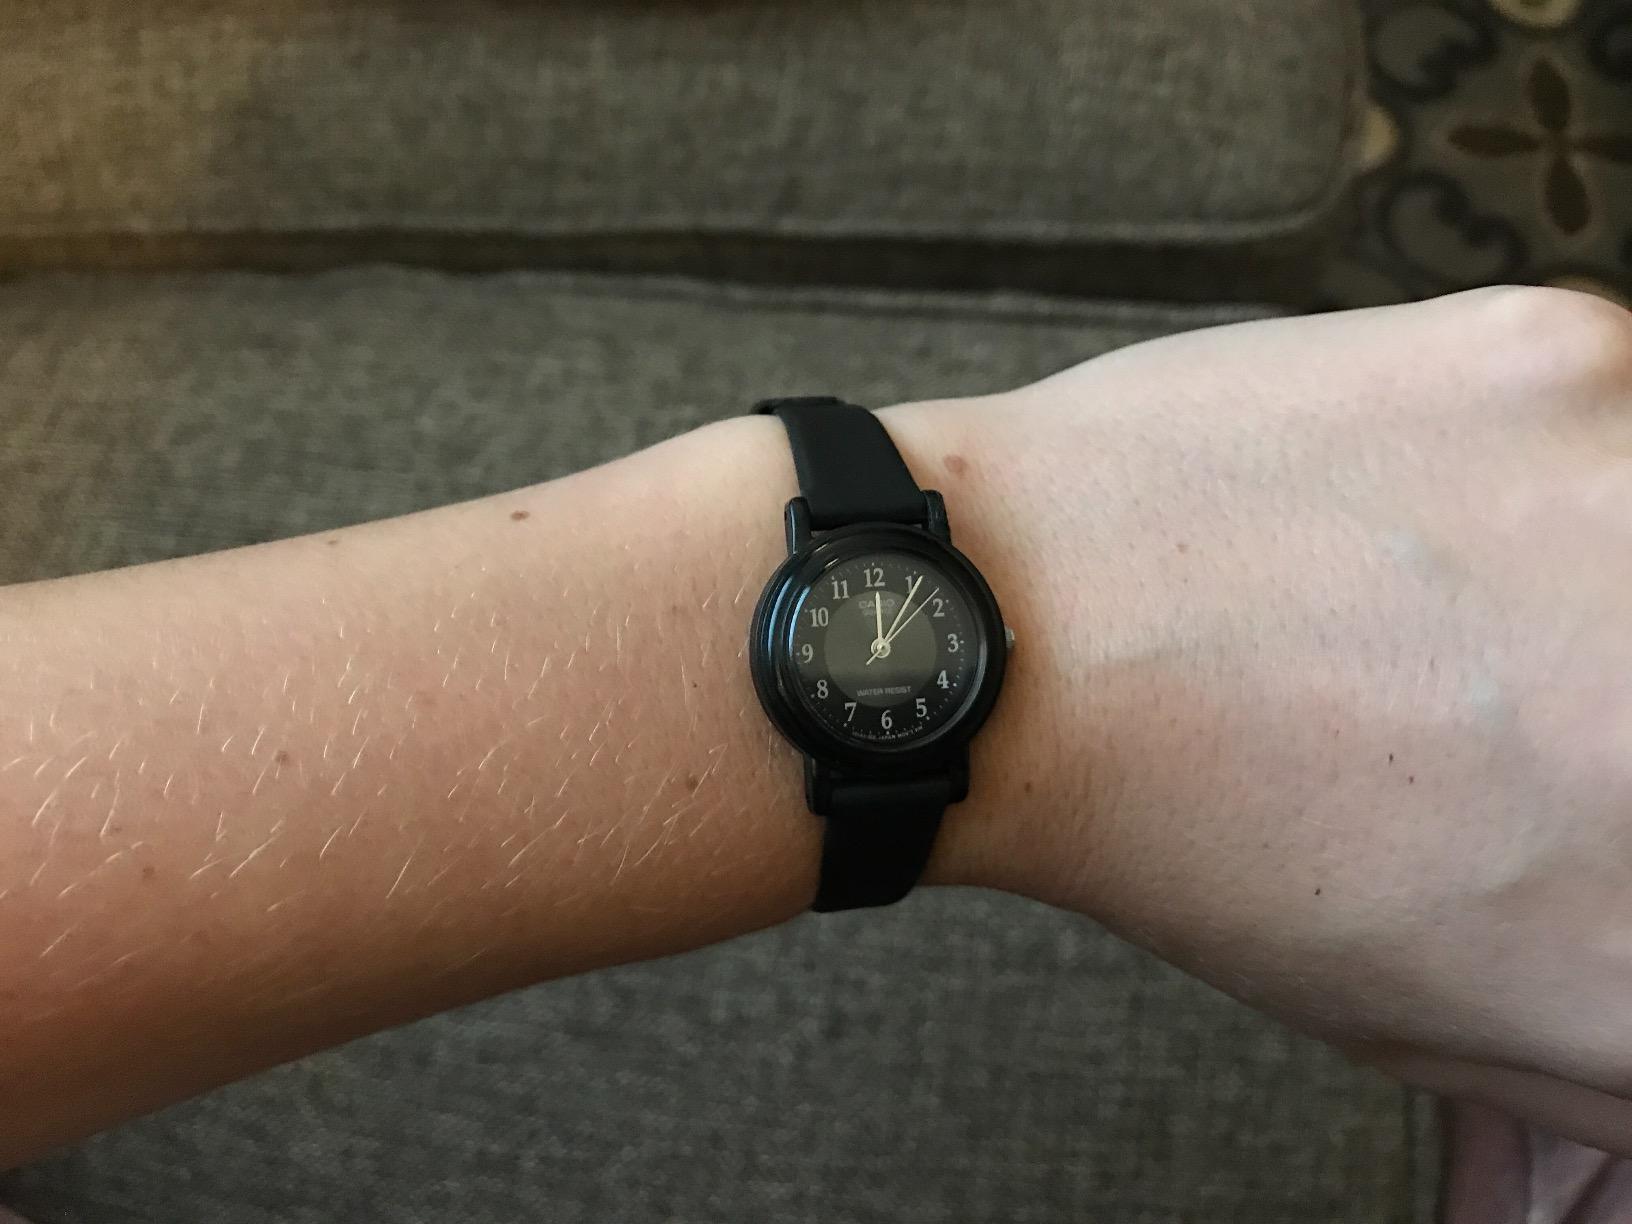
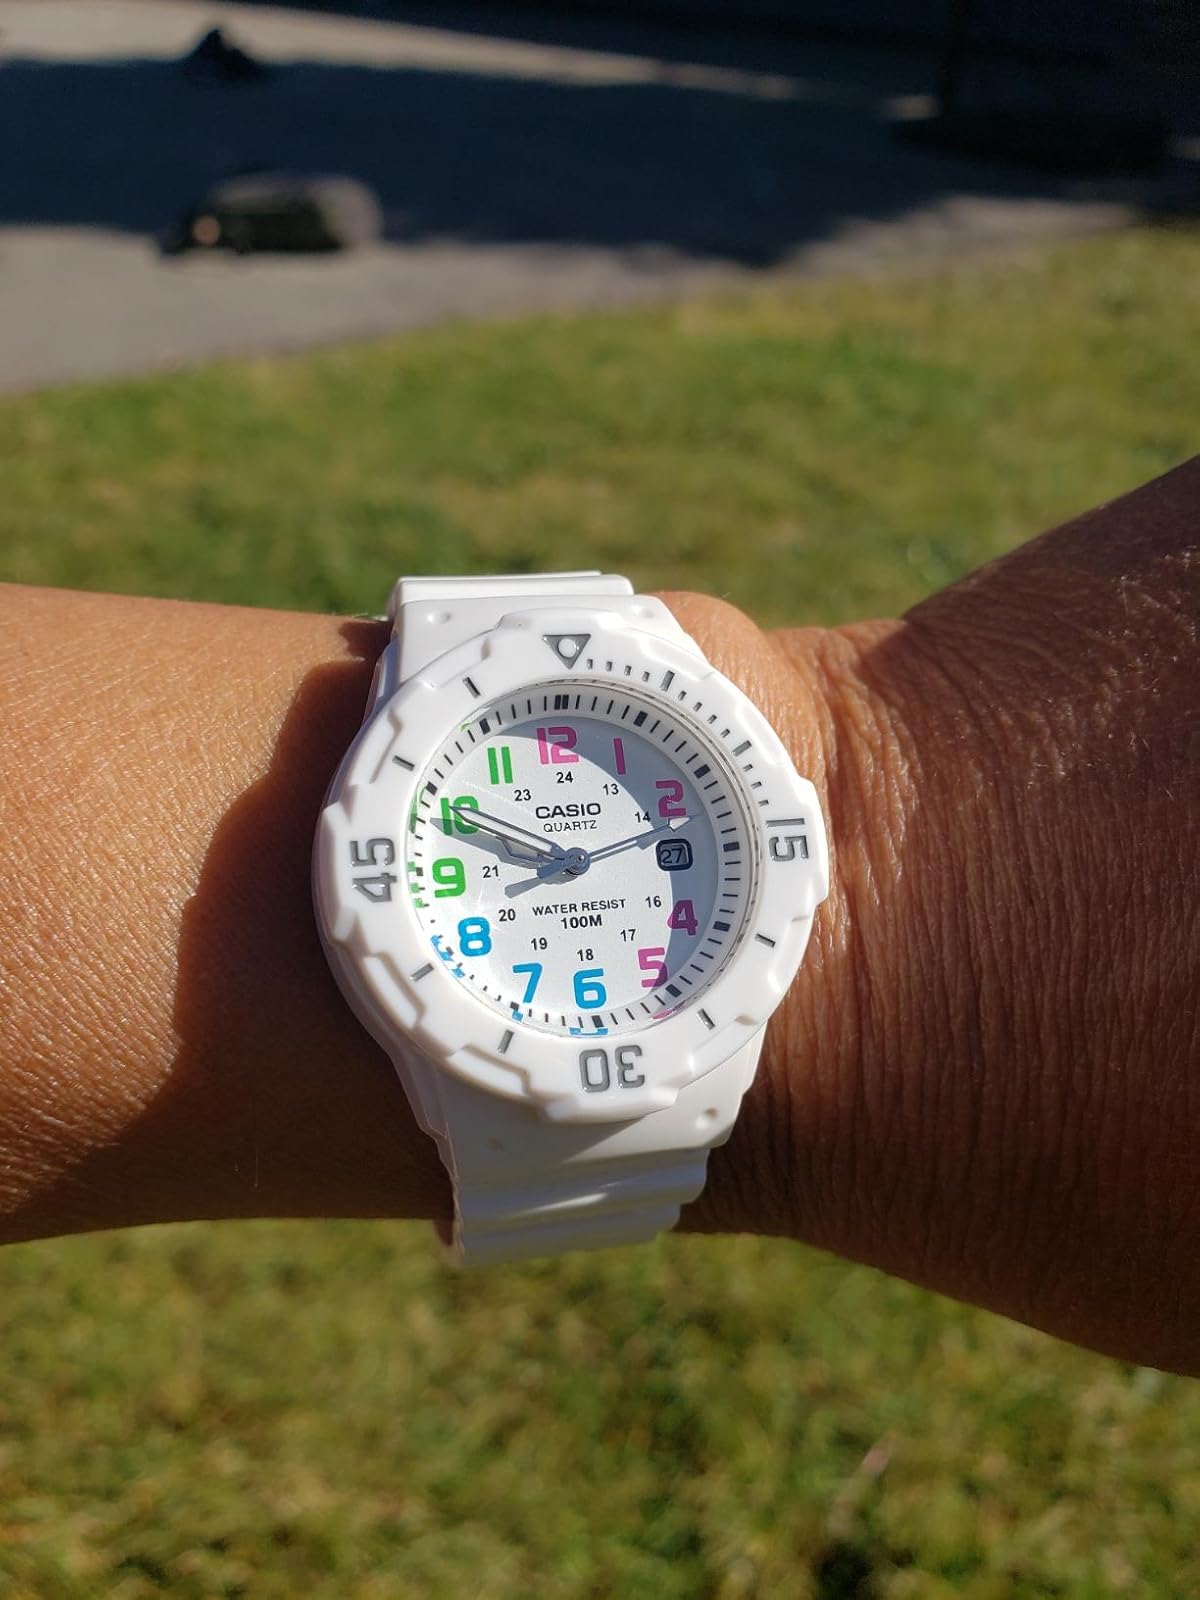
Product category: accessories_watch
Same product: no